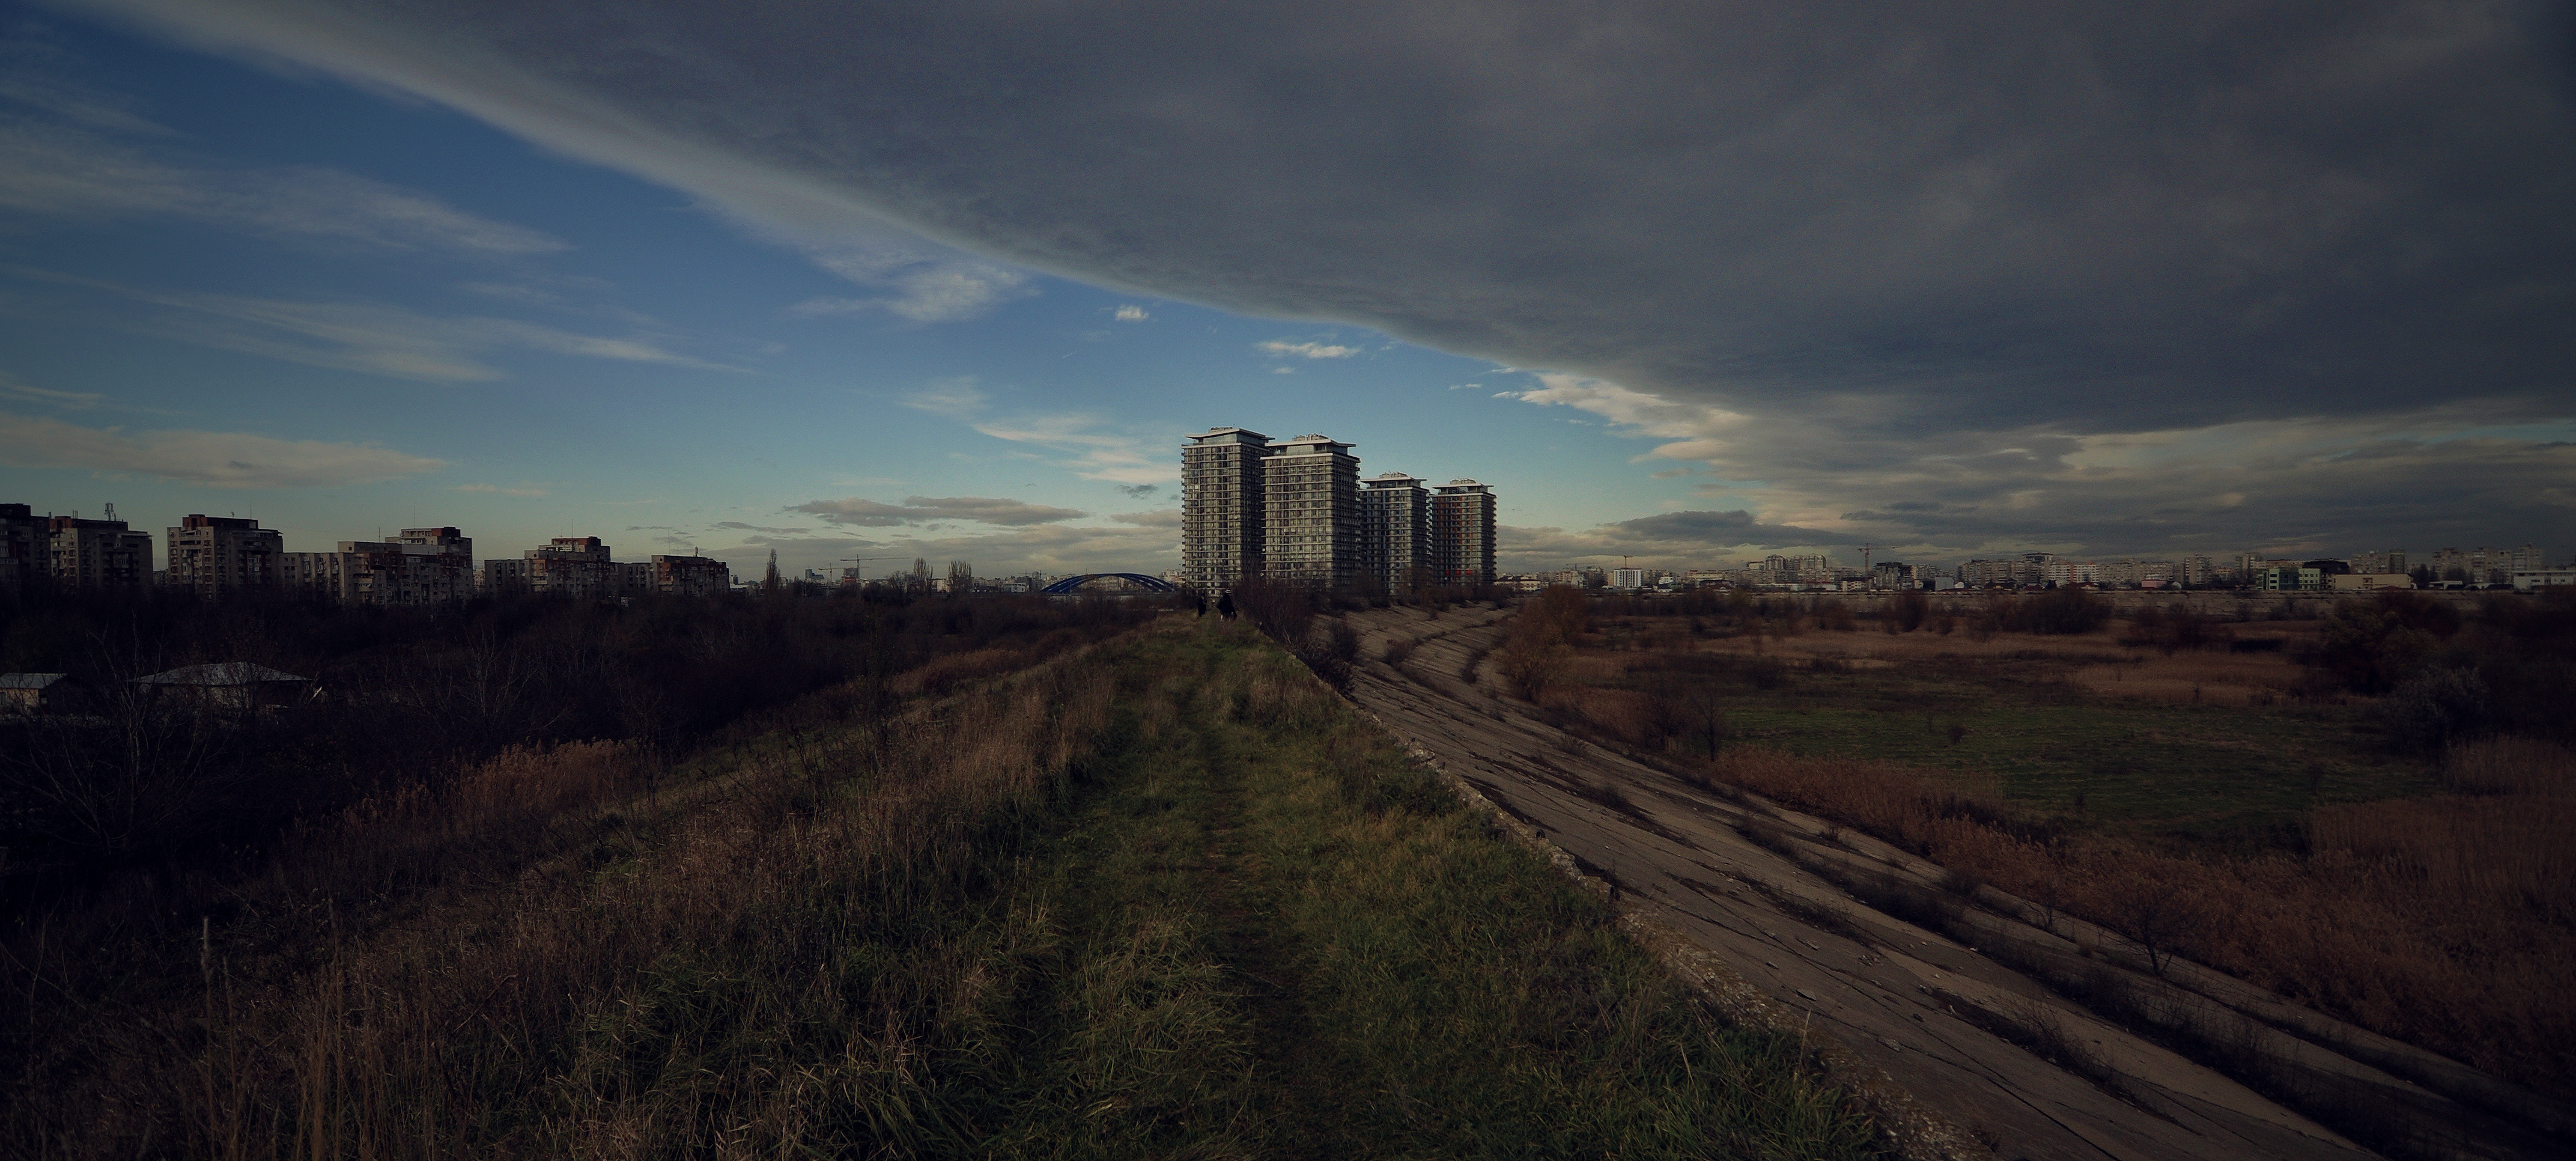
landscape, horizon, cloud, sky, track, sunrise, sunset, road, skyline, prairie, sunlight, morning, hill, highway, dawn, cityscape, dusk, transport, evening, weather, darkness, infrastructure, bucharest, bucuresti, vacaresti, rural area, meteorological phenomenon, atmospheric phenomenon